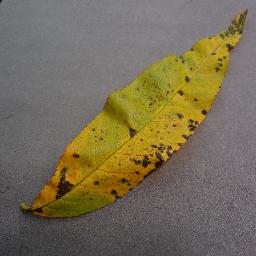
Label: Peach___Bacterial_spot